United States invasion of Afghanistan

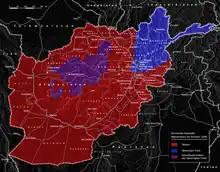
Taliban (red) and Northern Alliance (blue) control over Afghanistan in 2000

In 1996, with military support from Pakistan and financial support from Saudi Arabia, the Taliban seized Kabul and founded the Islamic Emirate of Afghanistan. They imposed their fundamentalist interpretation of Islam in areas under their control, issuing edicts forbidding women to work outside the home or attend school and requiring them to abide by harsh rules on veiling and seclusion.